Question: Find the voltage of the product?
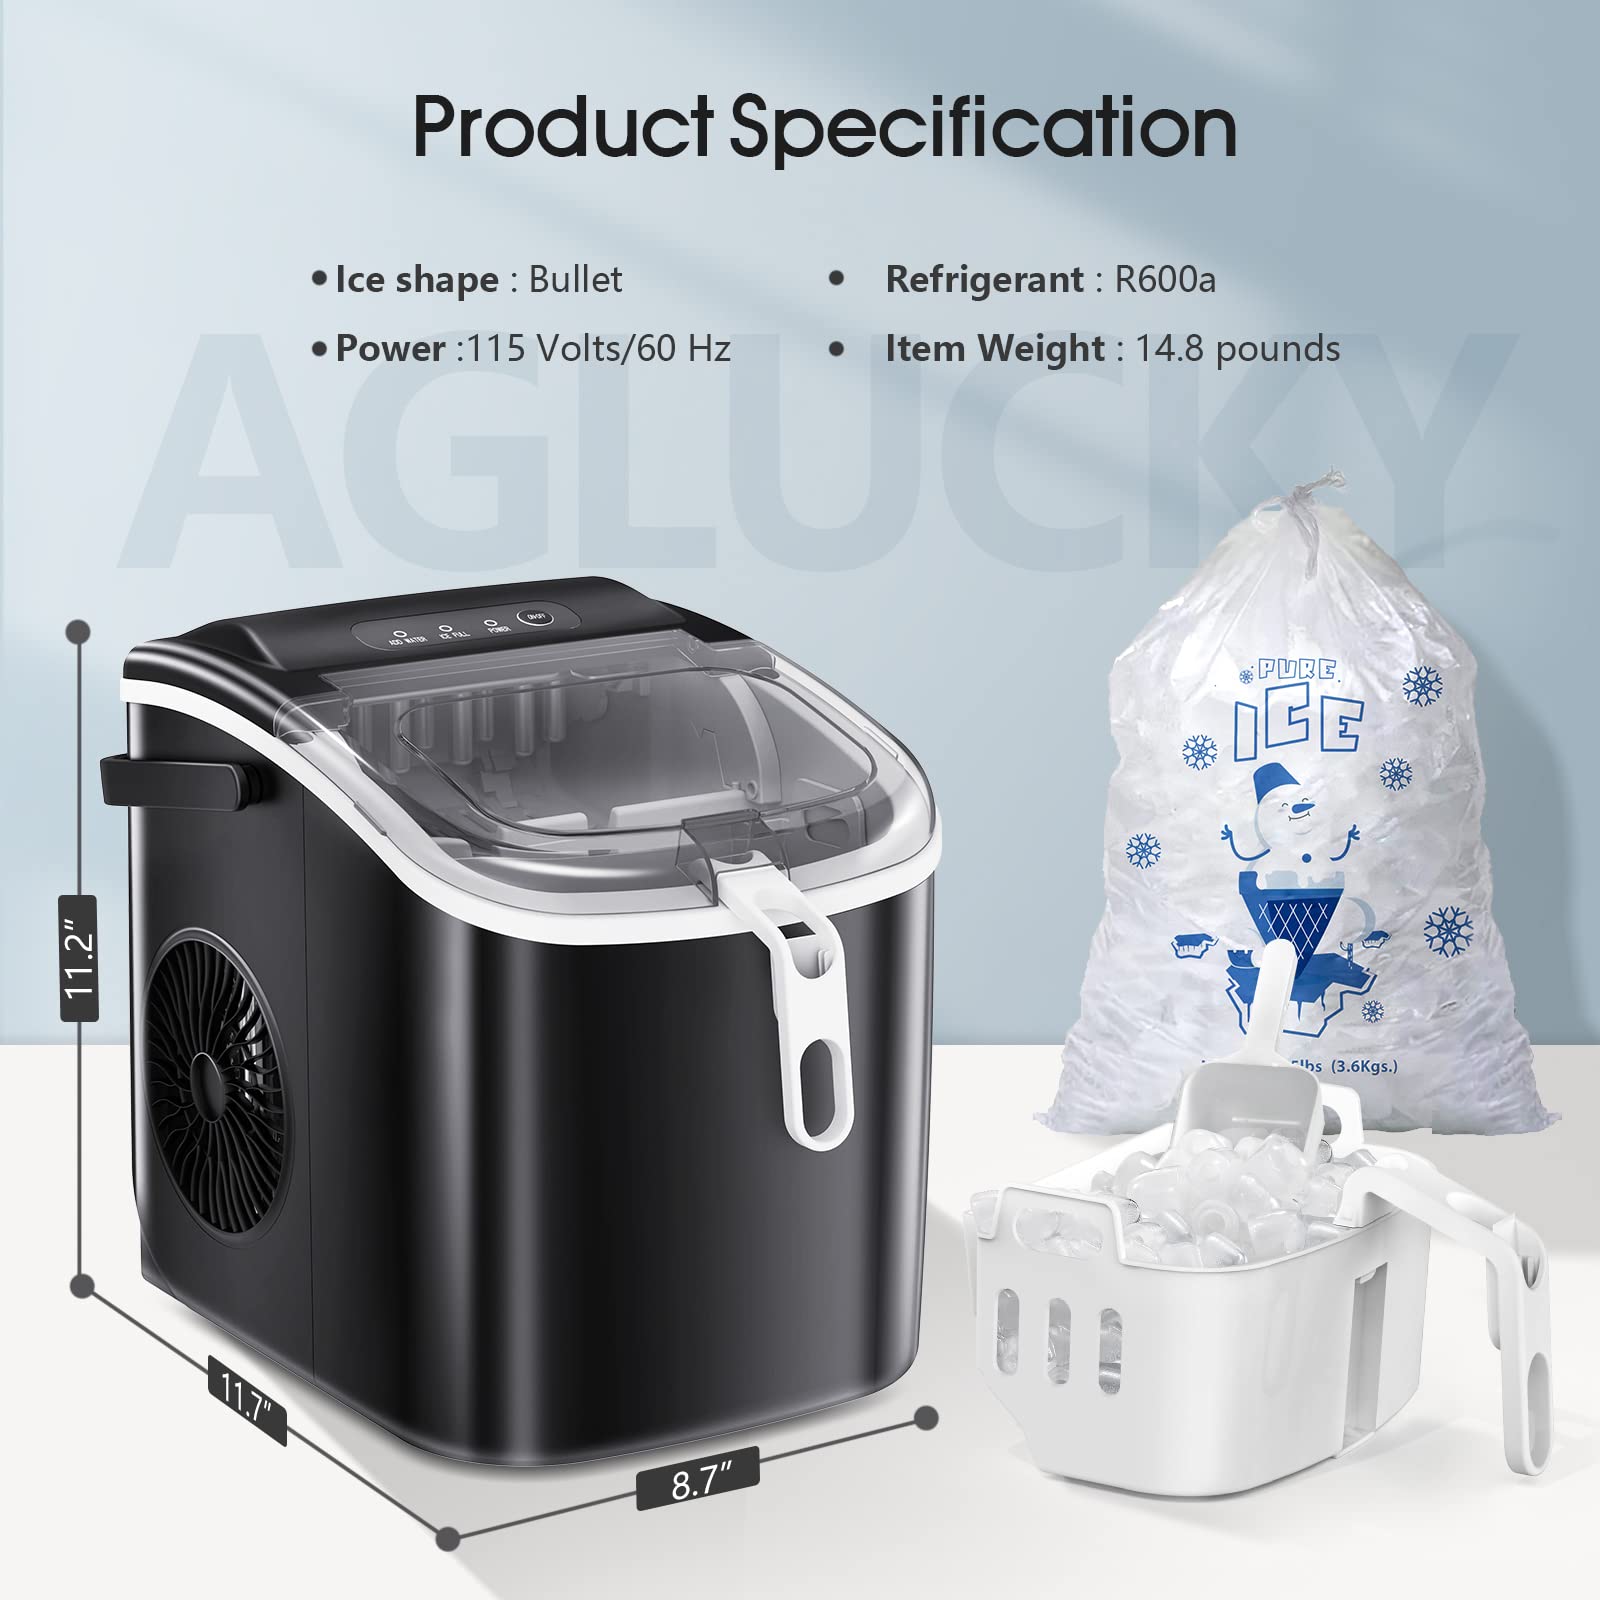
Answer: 115.0 volt